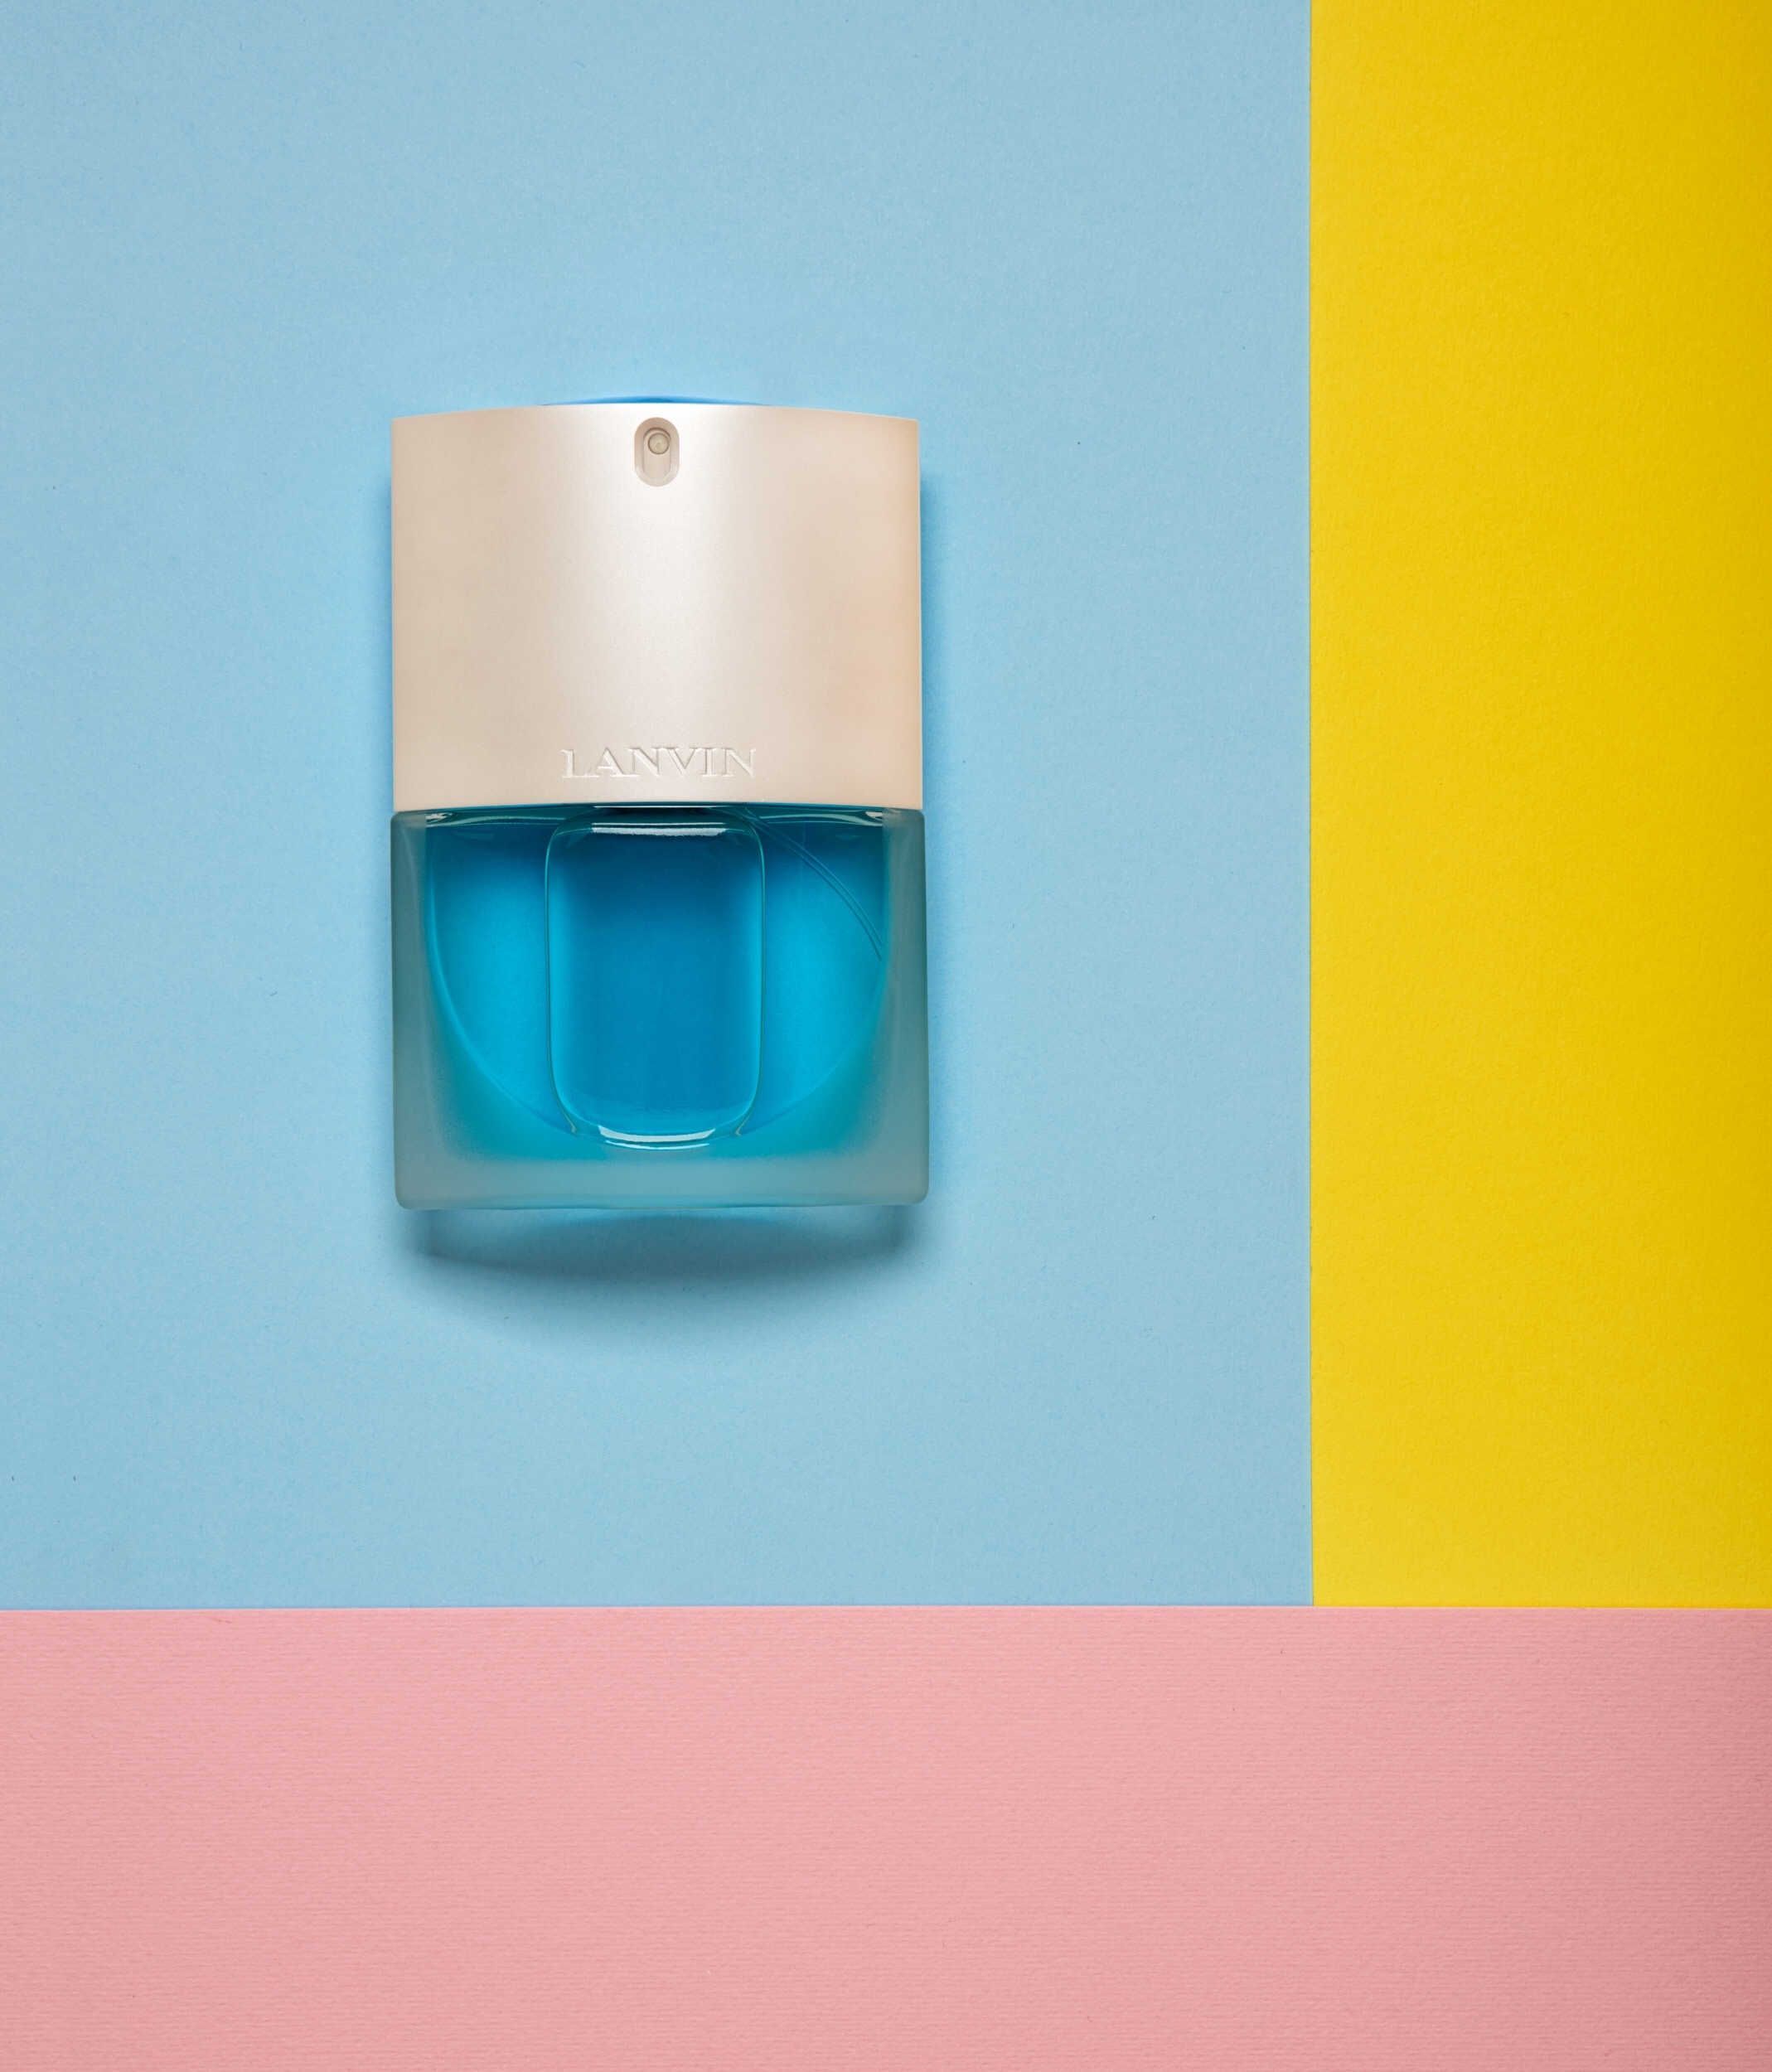
color, blue, yellow, lighting, jewellery, shape